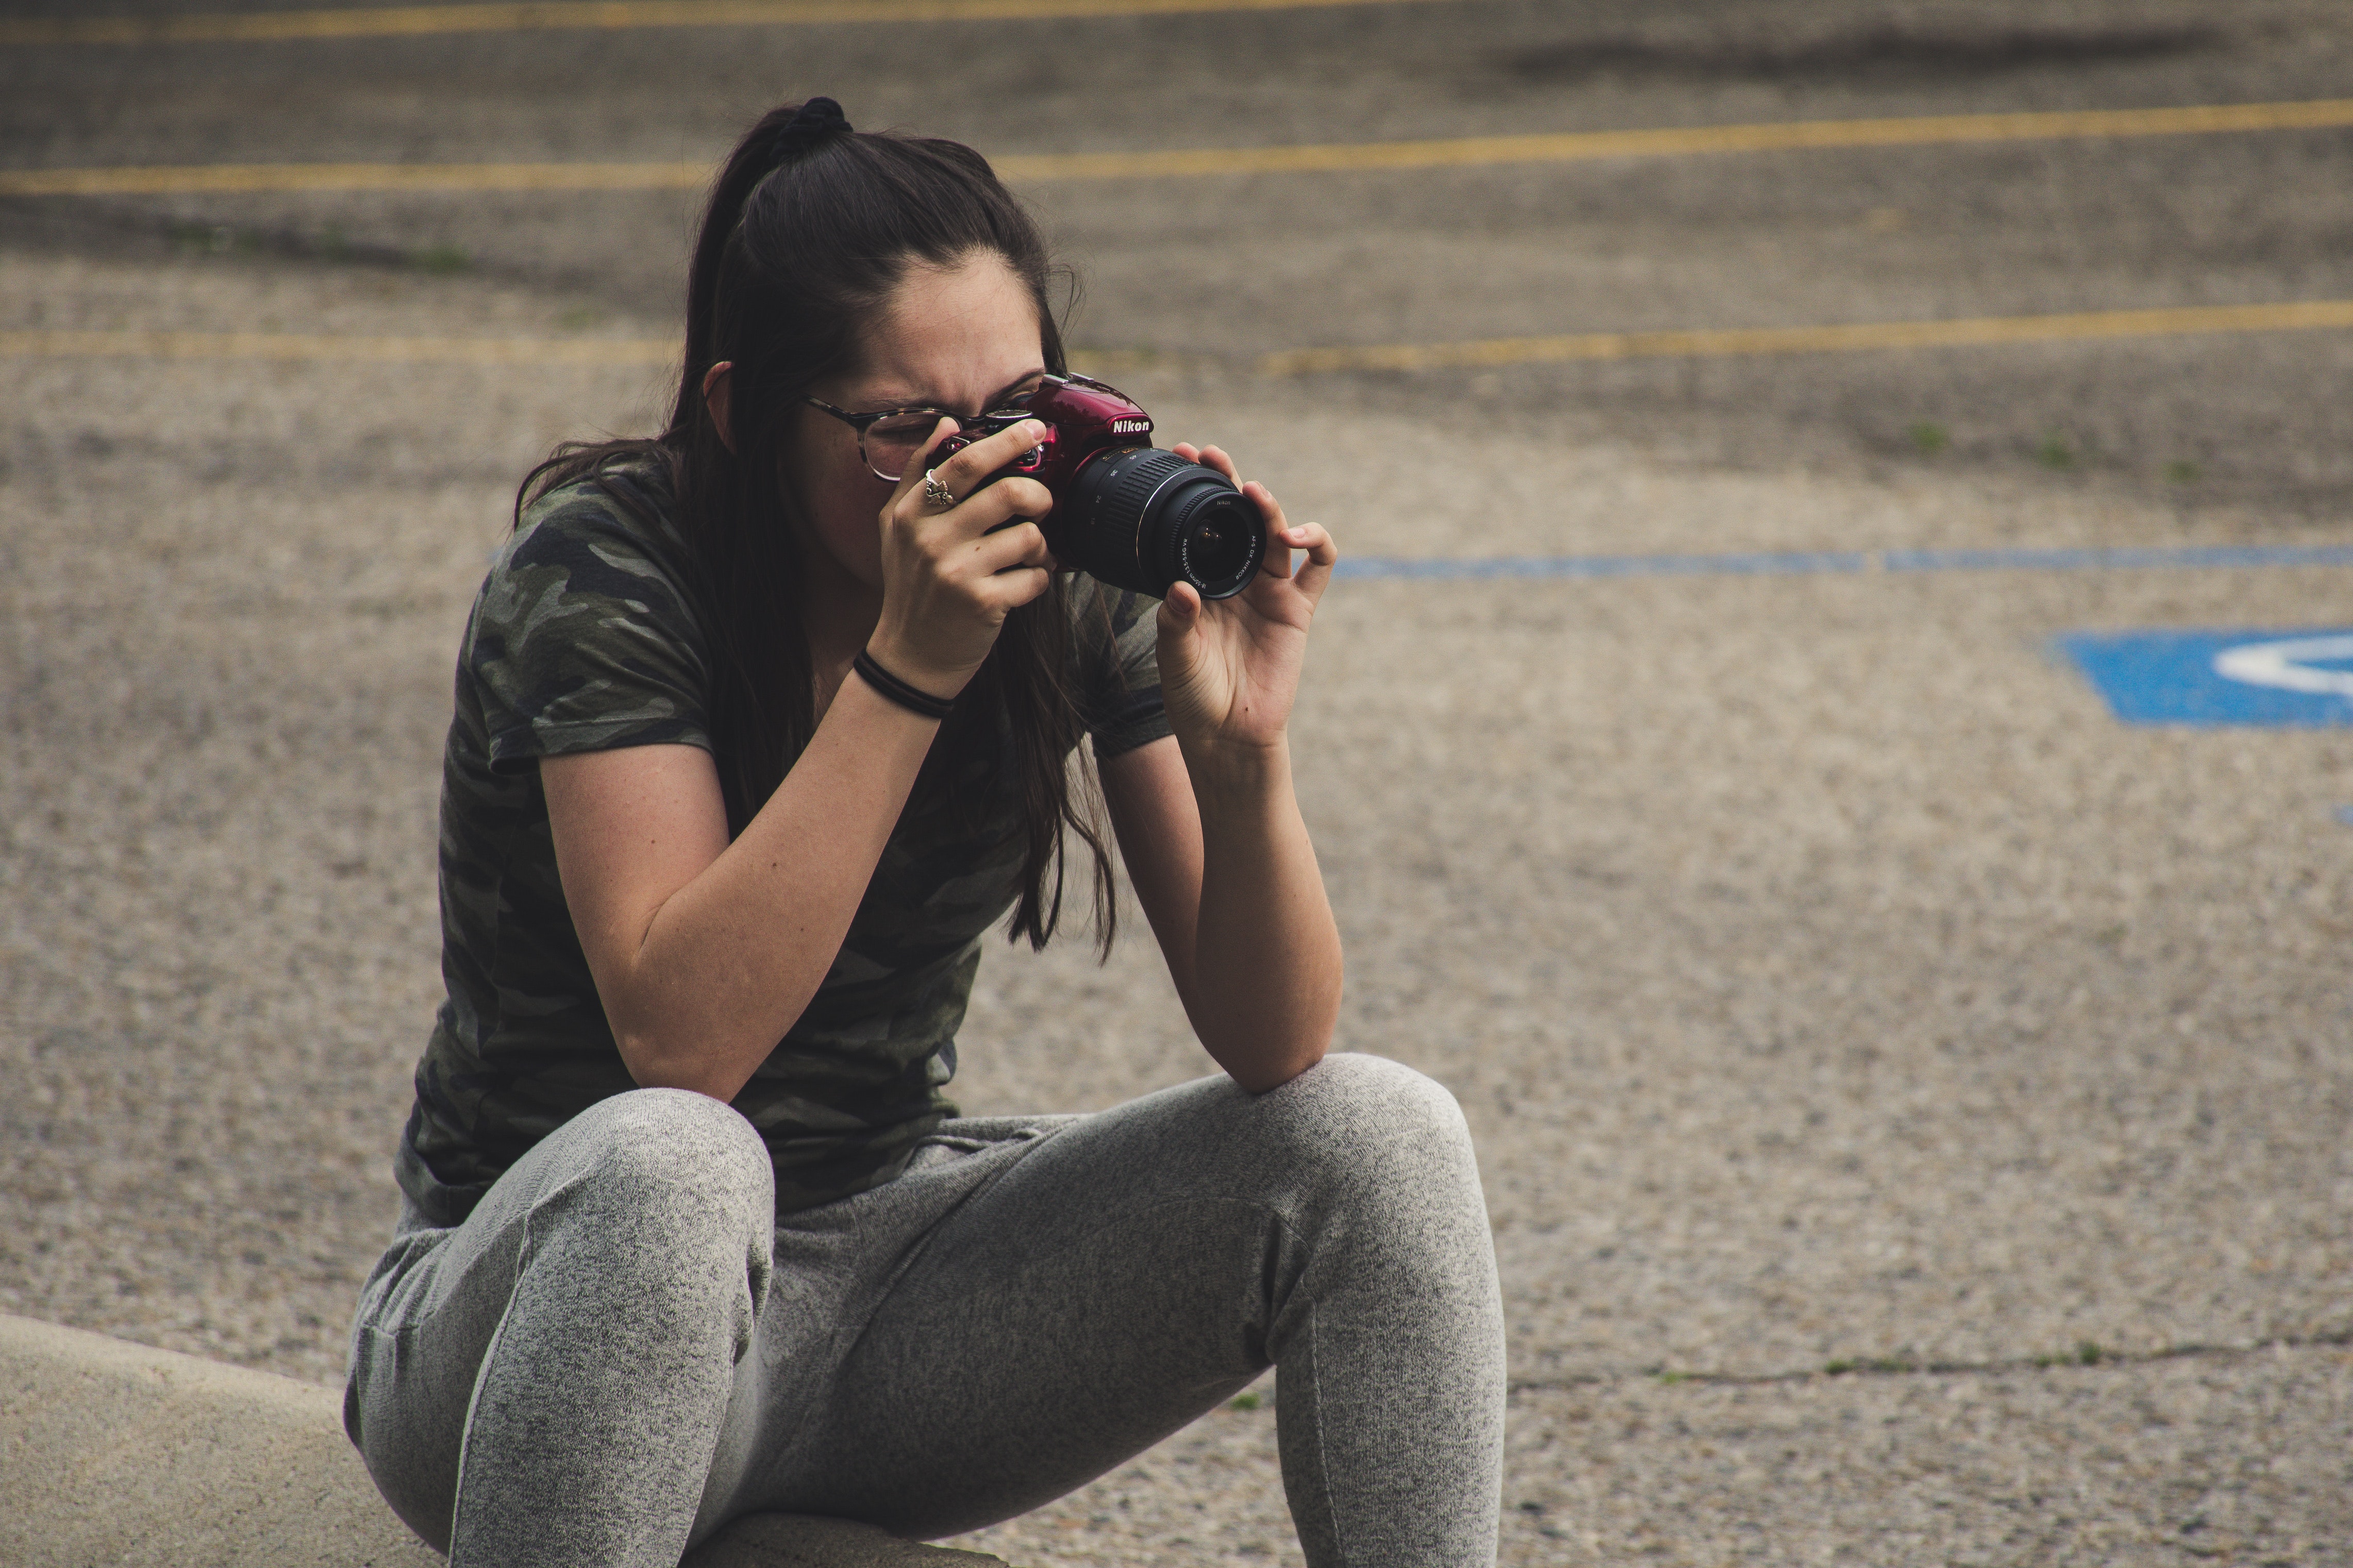
sitting, photography, technology, electronic device, tourism, street, jeans, plant, road, long hair, leisure, vacation, smoking